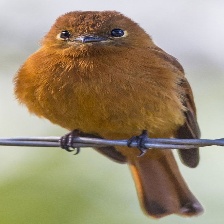
Species: CINNAMON FLYCATCHER
Scientific name: PYRRHOMYIAS CINNAMOMEUS